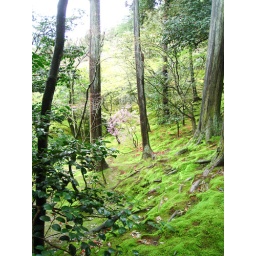
tree in the forest